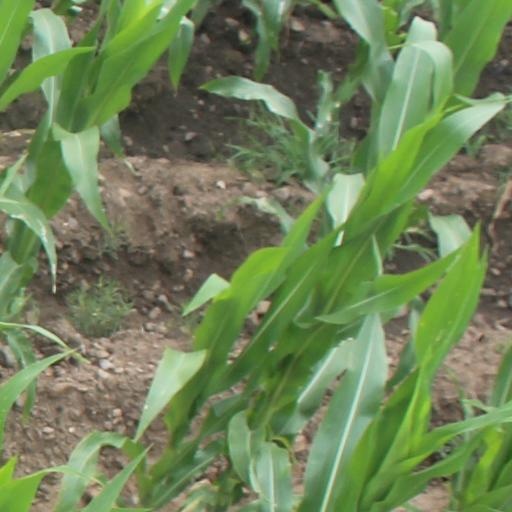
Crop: maize; corn